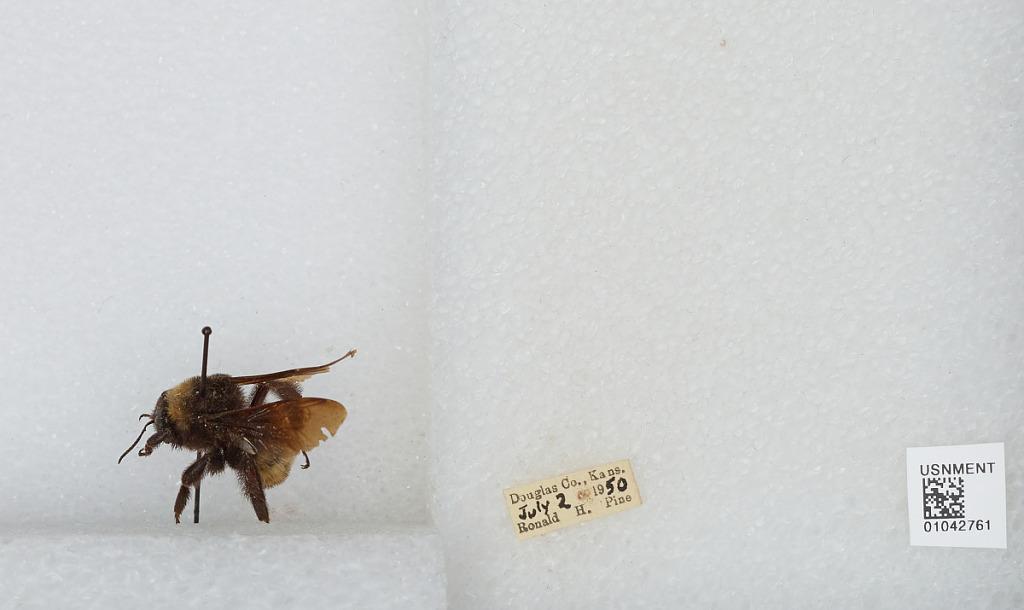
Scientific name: Bombus sp.
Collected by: R. Pine
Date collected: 1950-7-2
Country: United States
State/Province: Kansas
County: Douglas
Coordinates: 38.87, -95.23